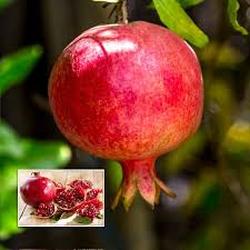
Label: Pomegranate